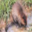
Label: beaver